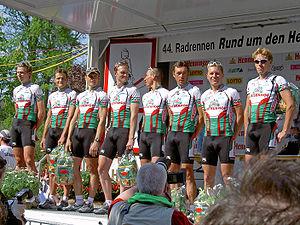
L'Équipe cycliste Wiesenhof-Felt est une ancienne formation allemande de cyclisme professionnel sur route, créée en 2001 et dissoute en 2007.